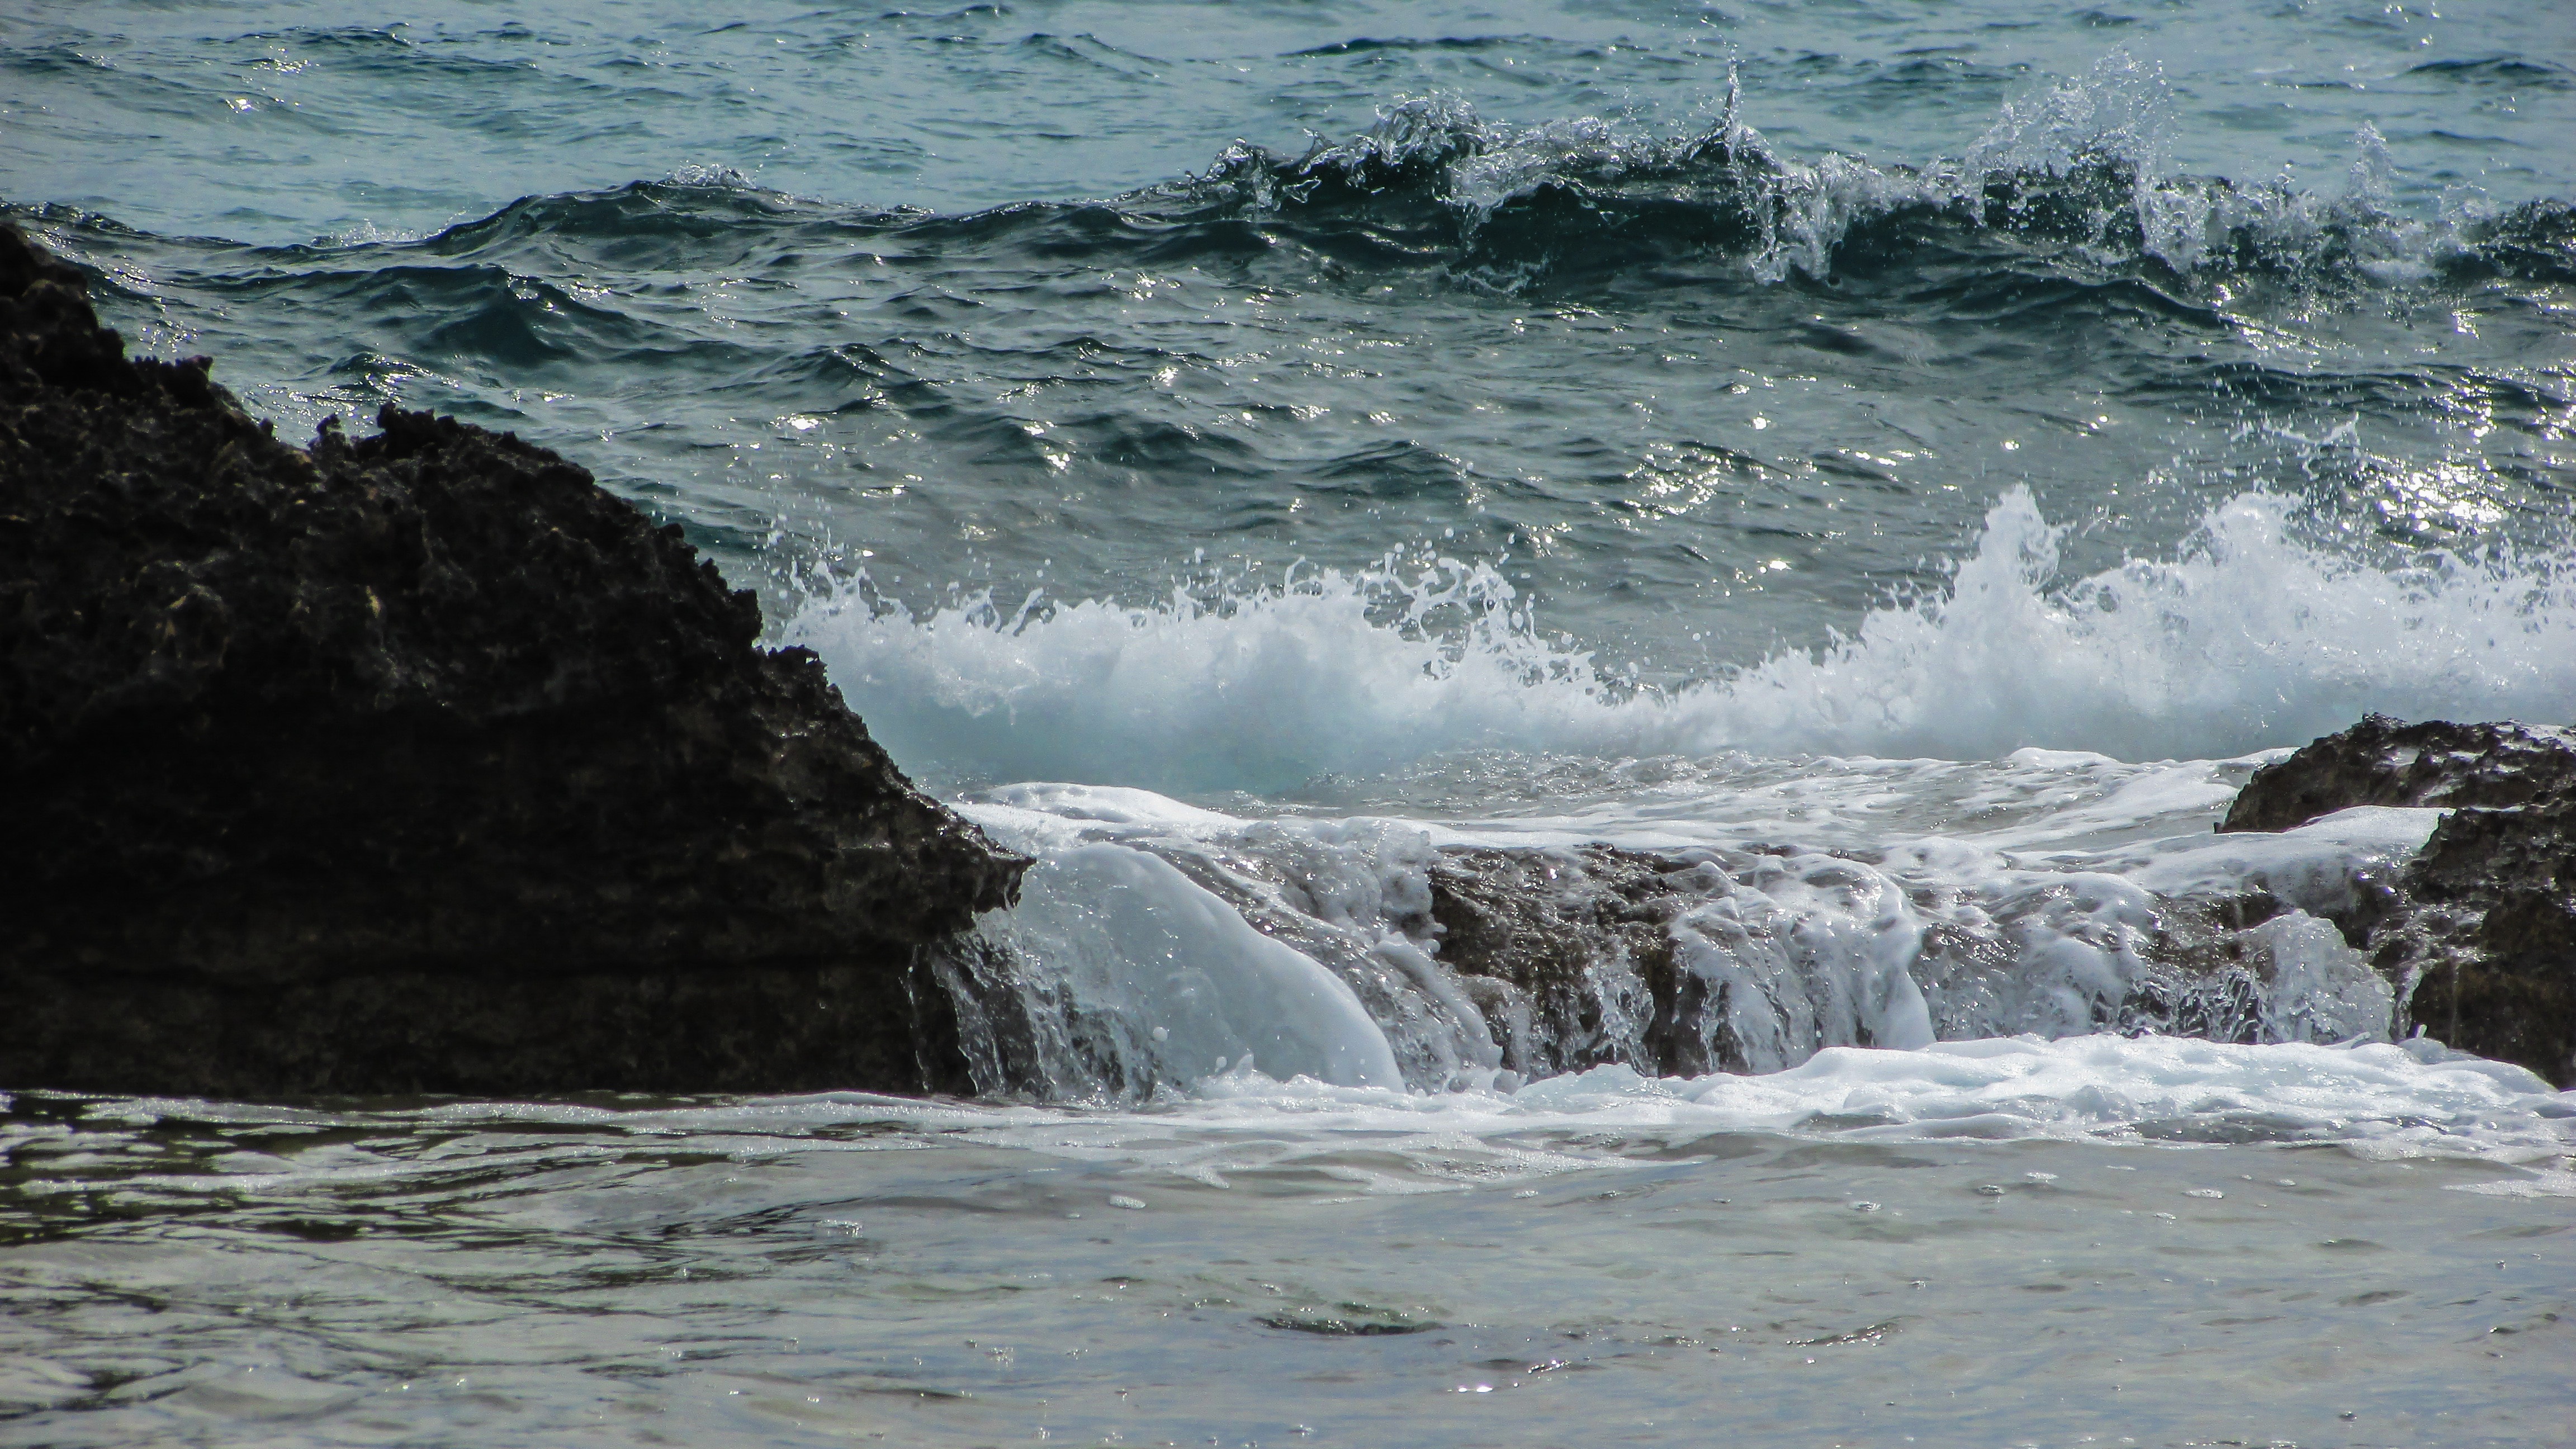
beach, sea, coast, water, rock, ocean, liquid, shore, wave, foam, splash, spray, rapid, body of water, energy, smashing, wind wave